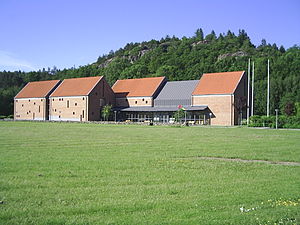
Göta älv
Lödöse museum, der fortæller egnens og elvens historie. Der er spor af mennesker i regionen, der går 7000 år tilbage.
Göta älv er med sine 92 km Sveriges mest vandrige elv. Den har sit udspring i søen Vänern og løber ud i Kattegat ved den svenske vestkyst. Højdeforskellen mellem Vänern og udløbet i Kattegat er 44 meter. Elven gennemstrømmes af 544 m³ vand i sekundet. Fra kilden til havet regnes Göta älv og Klarälven tilsammen for Sveriges længste flod.